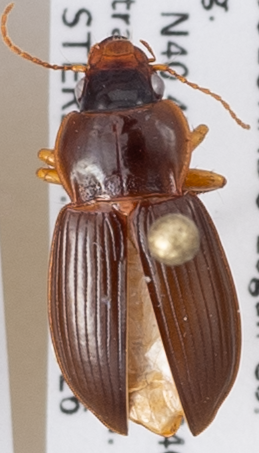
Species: Amara carinata
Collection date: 2019-06-26
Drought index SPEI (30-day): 0.154
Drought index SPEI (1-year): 0.944
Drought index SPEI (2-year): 0.39